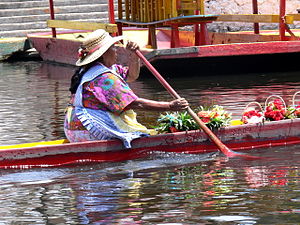
Xochimilco / Kanaler, chinampas og trajineras / Trajineras
Kvinde i en chalupa som sælger planter
Xochimilco er en af de 16 kommuner indenfor Mexicos Føderale Distrikt, der er en del af Mexico City. Kommunens midte omfatter den tidligere selvstændige by, Xochimilco, som blev etableret på den sydlige bred af søen